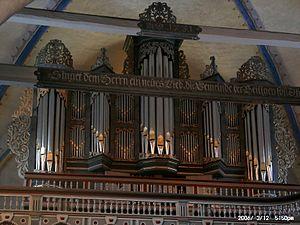
Christian Vater était un facteur allemand d' orgue et de clavecin.